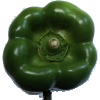
Label: green_pepper